Charlie Crist

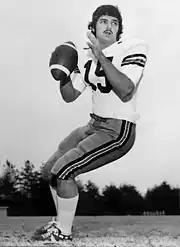
Charlie Crist played quarterback for the Wake Forest football team during the 1974 and 1975 seasons.

After graduating from Cumberland School of Law in 1981, and passing the bar on his third attempt, Crist was hired as general counsel to Minor League Baseball, which was headquartered in St. Petersburg. Drawn to politics, Crist was a candidate for public office for the first time in 1986, in the Republican primary for a state Senate seat in Pinellas County. After losing in a runoff, Crist joined his brother-in-law in private practice in St. Petersburg, but soon returned to politics as an aide on the successful 1988 United States Senate campaign of Connie Mack III, whom he has since described as his political mentor.